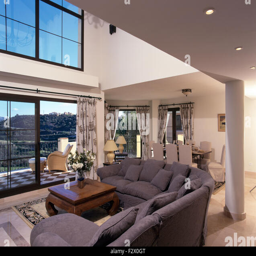
grey l - shaped sofa in modern double - height living room with glass doors to the terrace